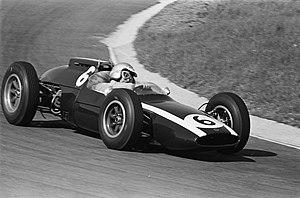
La Cooper T60 est une monoplace engagée en Formule 1 en 1962. Apparue au Grand Prix des Pays-Bas 1962, elle fut utilisée toute cette saison par l'équipe officielle. À son volant, Bruce McLaren a remporté le Grand Prix de Monaco et terminé troisième du championnat du monde, l'écurie se classant troisième de la coupe des constructeurs. Hors championnat, McLaren a également remporté le Grand Prix de Reims, hors championnat. Remplacée par la T66 dès 1963, la T60 apparut encore en course les saisons suivantes, engagée par des écuries privées.
Bruce McLaren est un pilote automobile néo-zélandais, qui courut en championnat du monde de Formule 1, disputant 98 Grands Prix de 1958 à 1970. Brillant pilote, il a également fondé l'écurie McLaren, devenue l'une des plus prestigieuses de l'histoire du sport automobile.